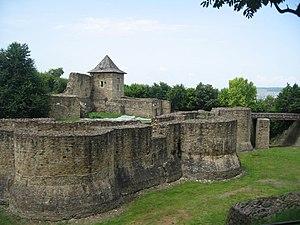
La bataille de la forêt de Cosmin est un épisode majeur de la première guerre polono-turque. Elle opposa le prince moldave Étienne III de Moldavie au roi de Pologne Jean Ier Albert Jagellon en 1497. Elle eut lieu dans le Nord de la Moldavie, dans les collines entre Adâncata et Cernăuți. La bataille fut gagnée par la Moldavie.